L. Subramaniam

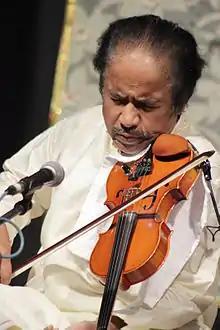
L. Subramaniam performing at concert in Bhopal October 2015

Dr. Subramaniam Lakshminarayana (born 23 July 1947) is an Indian violinist, composer and conductor, trained in the classical Carnatic music tradition and Western classical music.